HMS Neptune (1757)

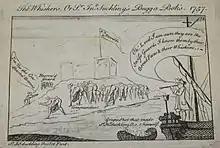
The Whisker's. Or Sr Jn Suckling's Bugga Boh's, a 1757 caricature ridiculing John Mordaunt on the "Neptune" and the aborted raid on Rochefort in September 1757

"Neptune" was converted to serve as a sheer hulk in 1784, and continued in this role until she was broken up in 1816.